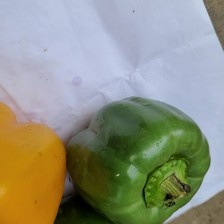
Label: capsicum